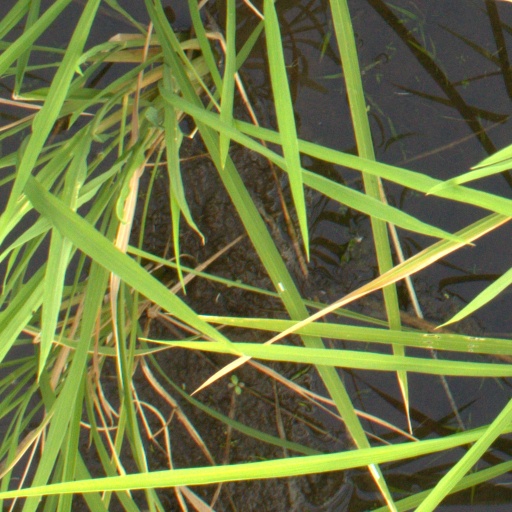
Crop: rice